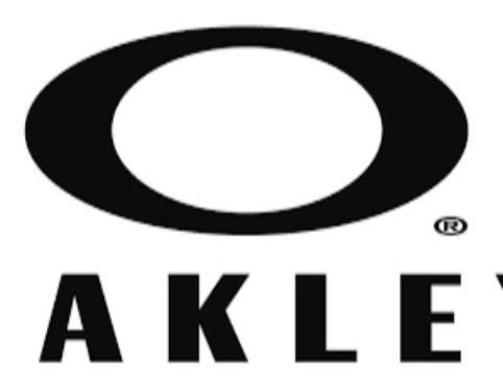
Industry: Sports